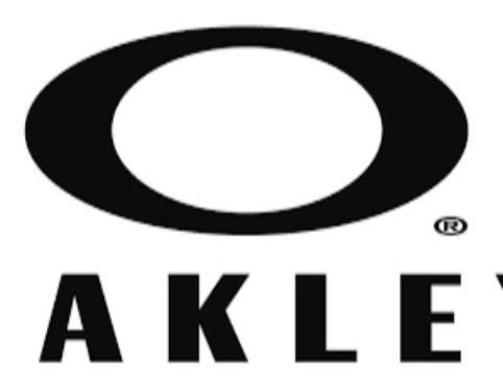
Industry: Sports